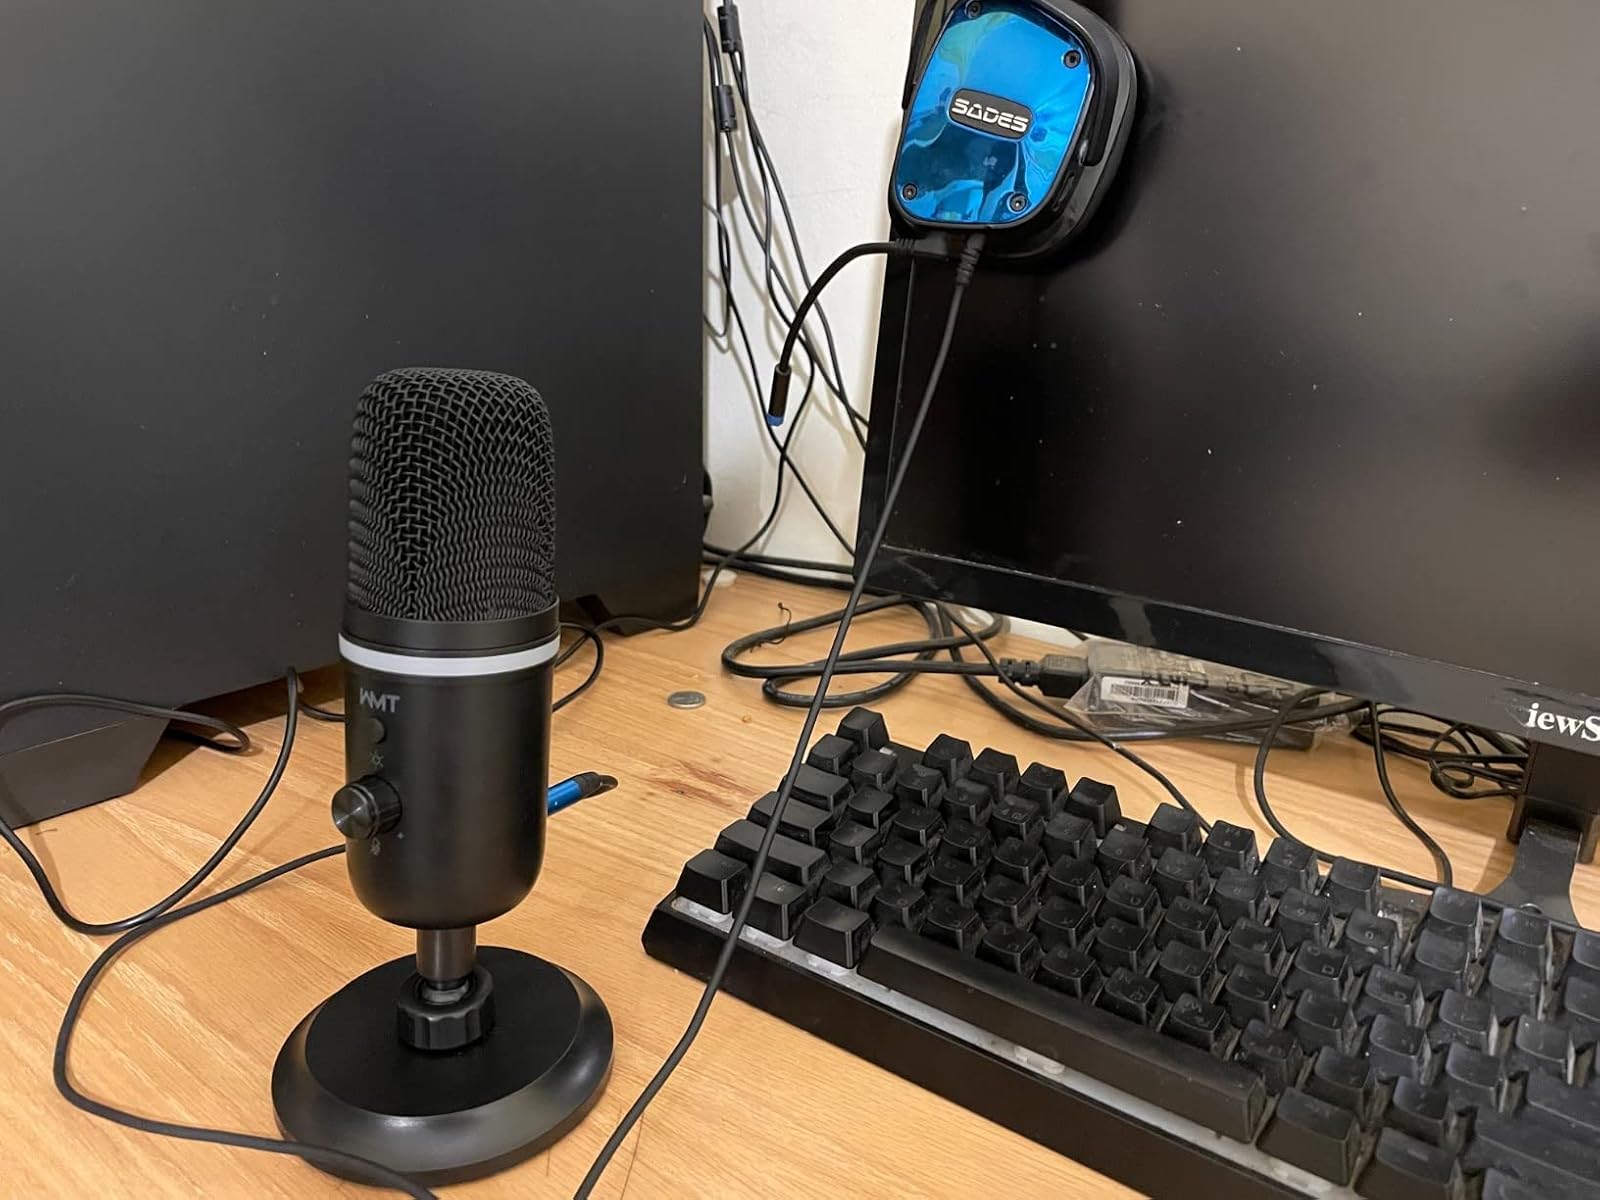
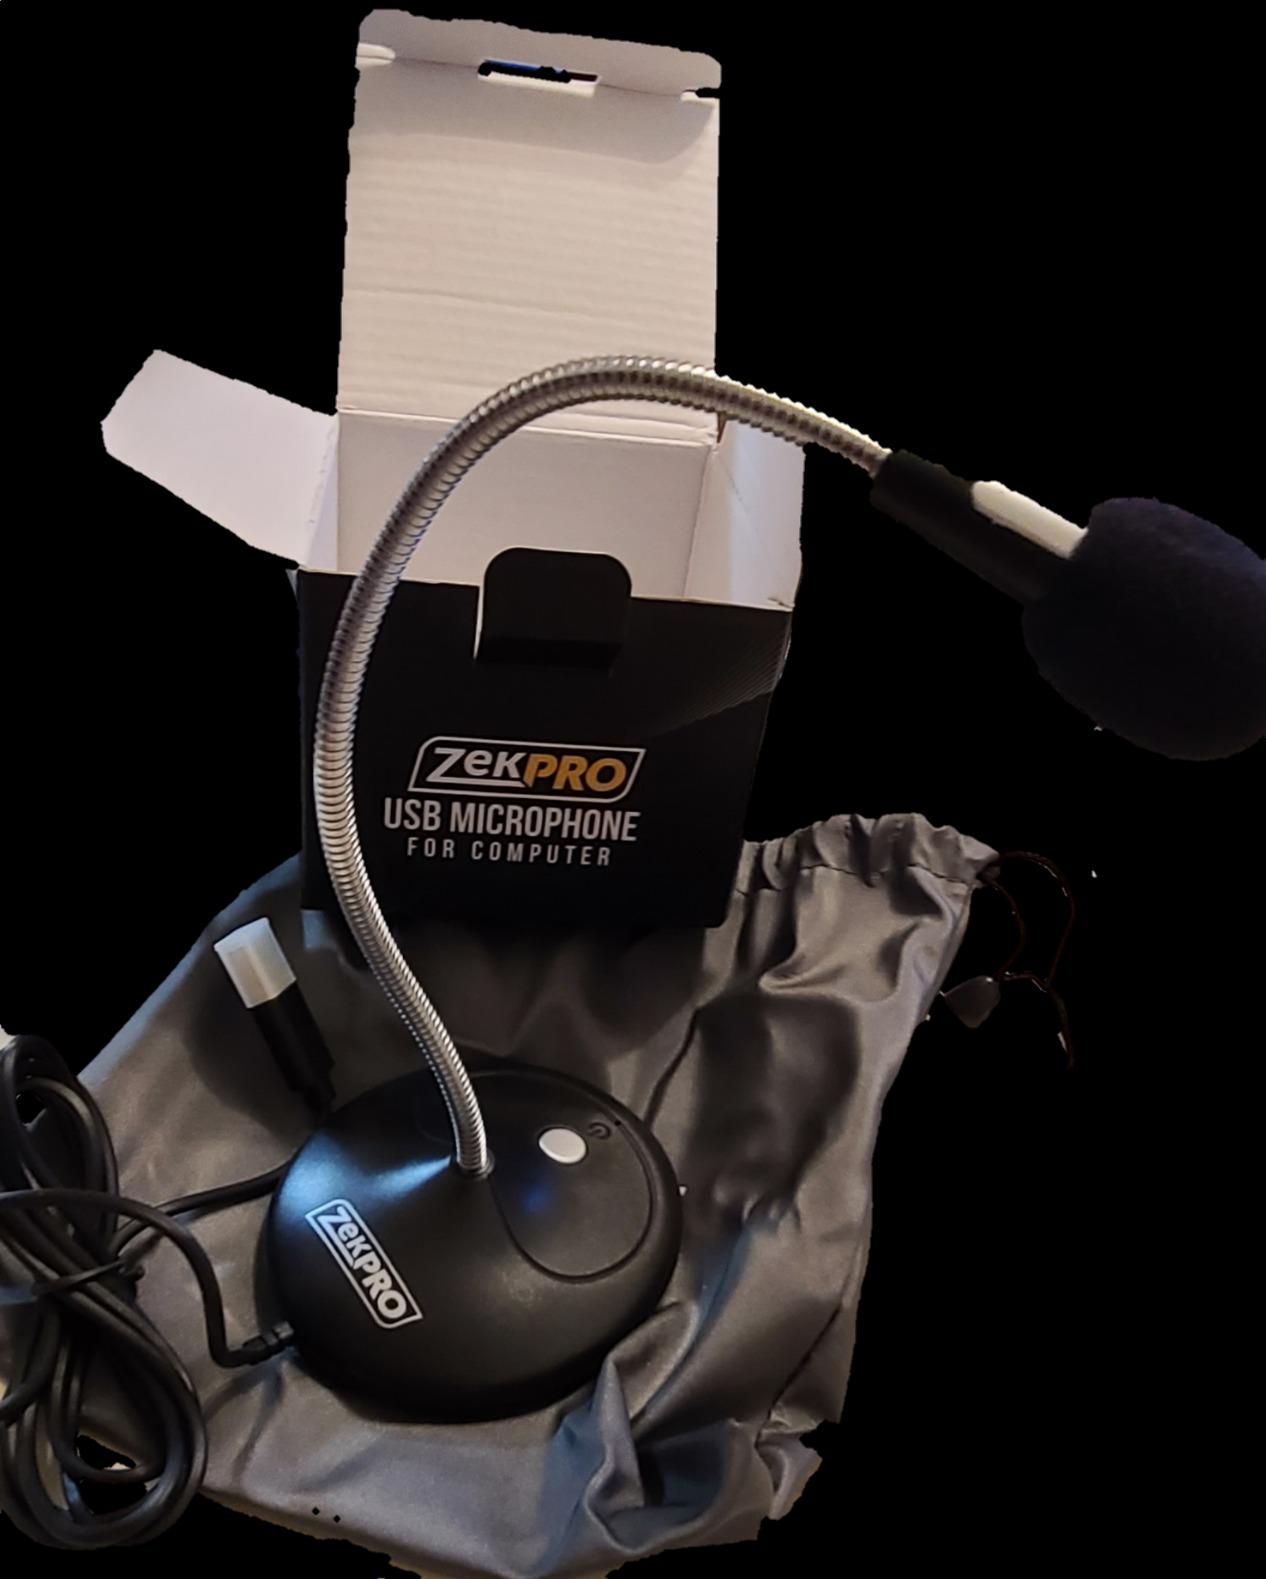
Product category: microphone
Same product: no